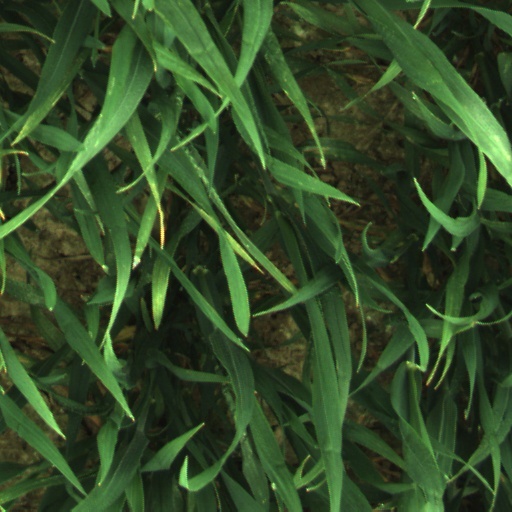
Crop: wheat